Guest Keen Williams

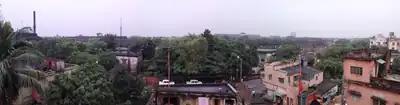
Guest Keen Williams - Howrah factory area. It is being dismantled in 2011.

All the divisions of the company were affected due to the industrial slowdown in the capital goods industry in the 1990s and the company continued to lose market due to sluggish demand and was eventually referred to Board for Industrial and Financial Reconstruction (BFIR).